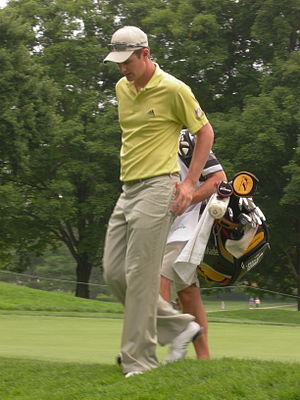
Justin Rose
Justin Peter Rose er en engelsk golfspiller, der står noteret for ni sejre gennem sin professionelle karriere. Hans bedste resultat i en Major-turnering, er en sejr ved US Open i 2013.